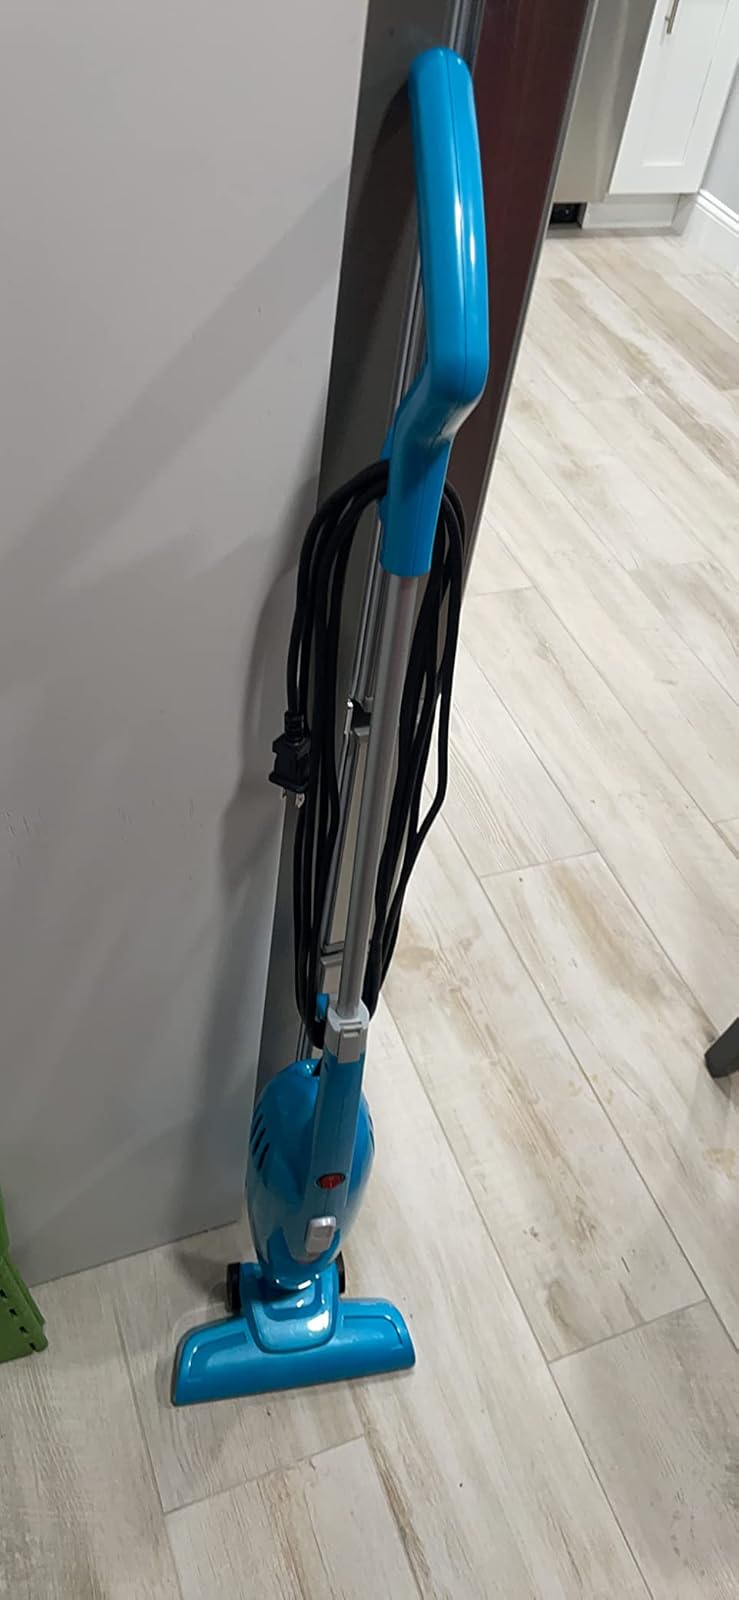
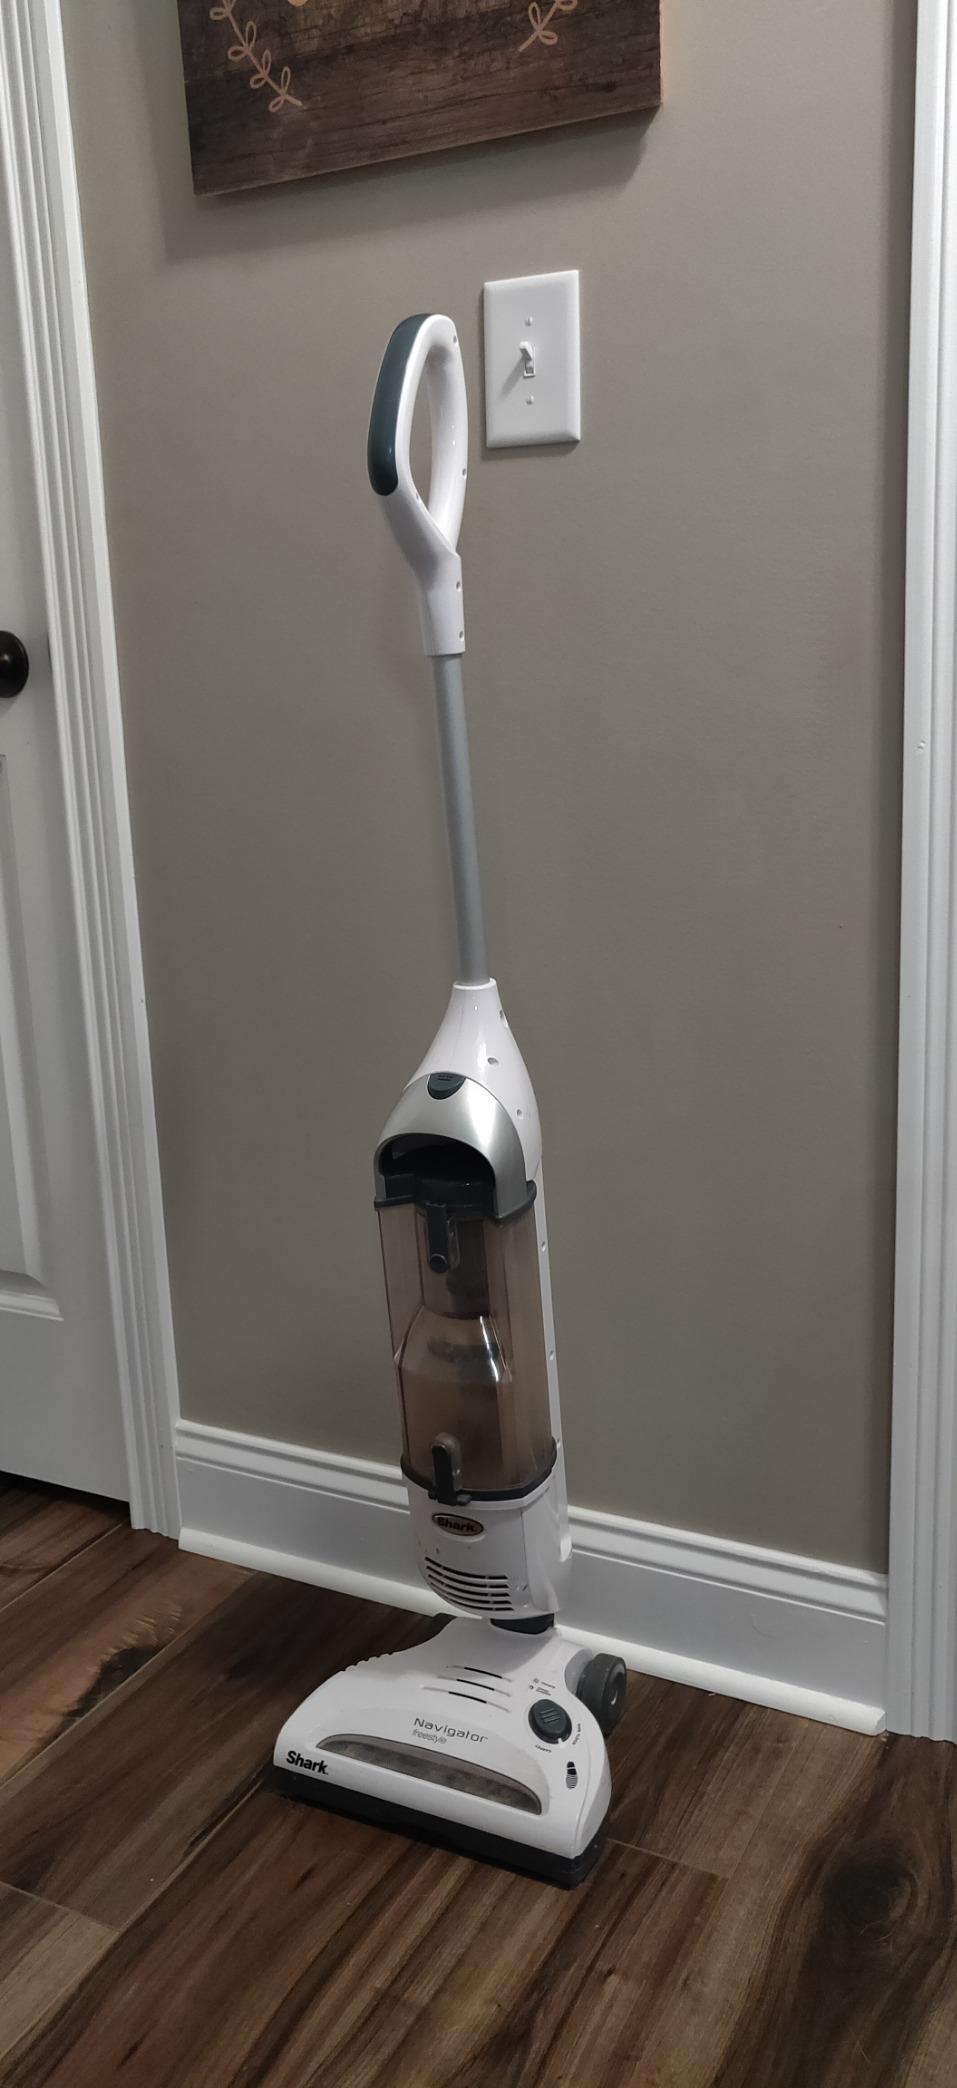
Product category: items_vacuum
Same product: no